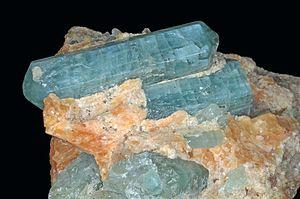
cristaux d'apatite-(CaF), cristaux de calcite